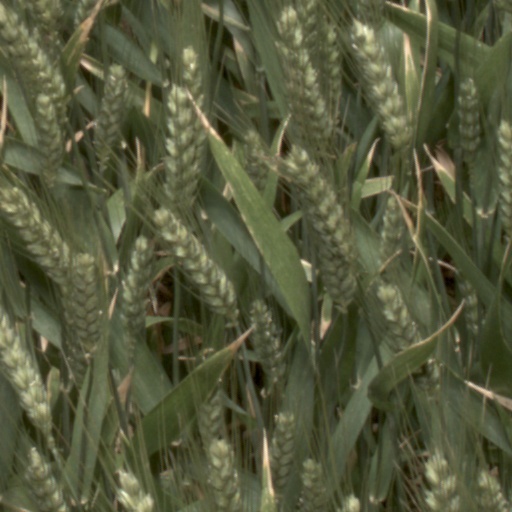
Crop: wheat